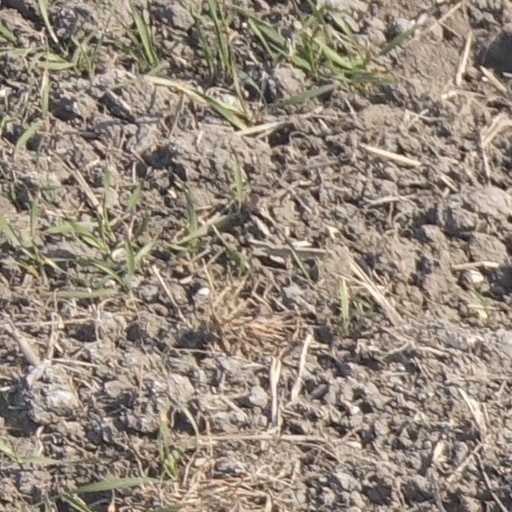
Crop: wheat